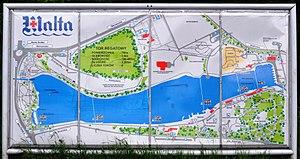
Carte du Lac Malta, à Poznan
Le lac Malta est un lac artificiel situé à l'est du centre-ville de Poznań, en Pologne, sur la rive droite de la Warta.